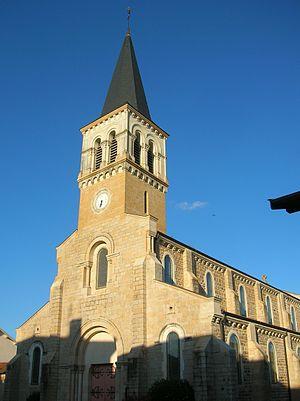
église Lantignié, Rhône, FRANCE
Lantignié est une commune française située dans le département du Rhône, en région Auvergne-Rhône-Alpes.